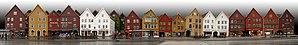
La Hanse, Ligue hanséatique, Hanse germanique ou Hanse teutonique est l'association historique des villes marchandes de l'Europe du Nord autour de la mer du Nord et de la mer Baltique. Elle se distingue des autres hanses en ce sens que son commerce repose sur des privilèges jalousement défendus qui leur sont octroyés par divers souverains européens.
Bergen est une ville du sud-ouest de la Norvège, capitale du comté de Hordaland. Bergen est la deuxième ville du pays avec 278 121 habitants. C'est également une ville portuaire, une ville universitaire et un évêché.